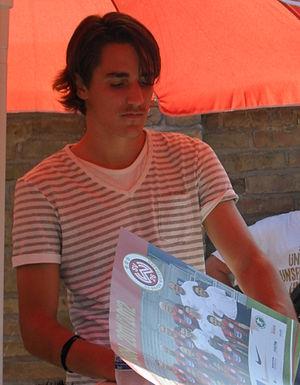
Benjamin Hübner, né le 4 juillet 1989 à Wiesbaden en Allemagne, est un footballeur allemand, qui évolue au poste d'défenseur central.